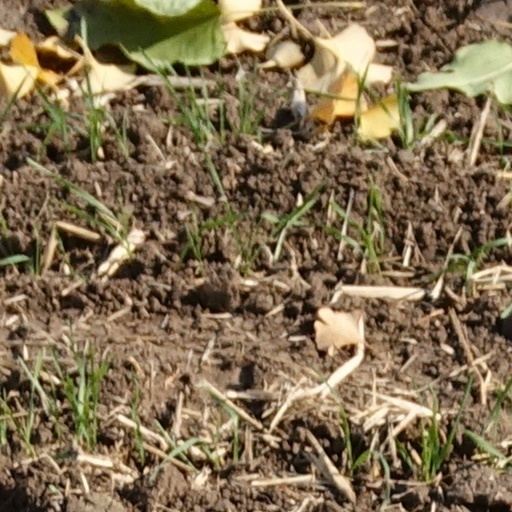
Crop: wheat